Dudhatoli

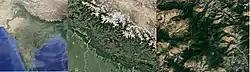
Dudhatoli range, Central Garhwal, Uttarakhand, India

The word Dudhatoli is a composite word in Garhwali language made up of "Doodh-ki-tauli" which translates to "Cauldron of Milk" in English. As long as recorded history goes Dudhatoli meadows have been used as a grazing ground for cattle, sheep and goats for hundreds of years. It is the thick, luscious and juicy grass of these giant rolling mountains that produces plenty of good quality milk. The cattle-herders and shepherds further go on to produce tonnes of butter and ghee in dozens of temporary shelters spread across these pastures. There used to be a time when up to 50000 cows and buffaloes were kept in makeshift barns (known as Khark or Chhaanni in Garhwali) scattered all over these desolate mountains. Today, at the onset of summer season, these animal-herders can still be seen making their annual journey up the mountain with their bag and baggage tied at their backs. They get down to their (other) homes at the onset of winter season when grass starts drying up in autumn.